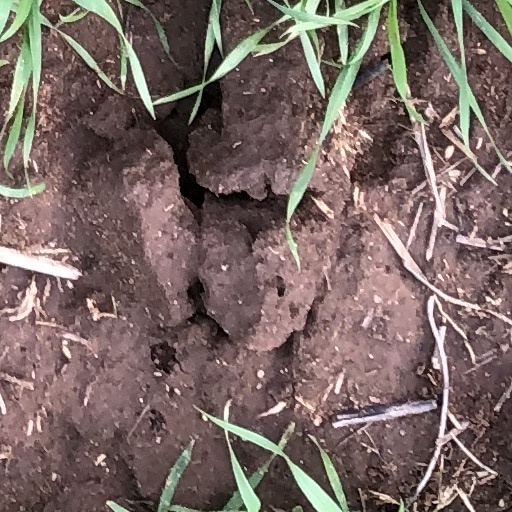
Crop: wheat